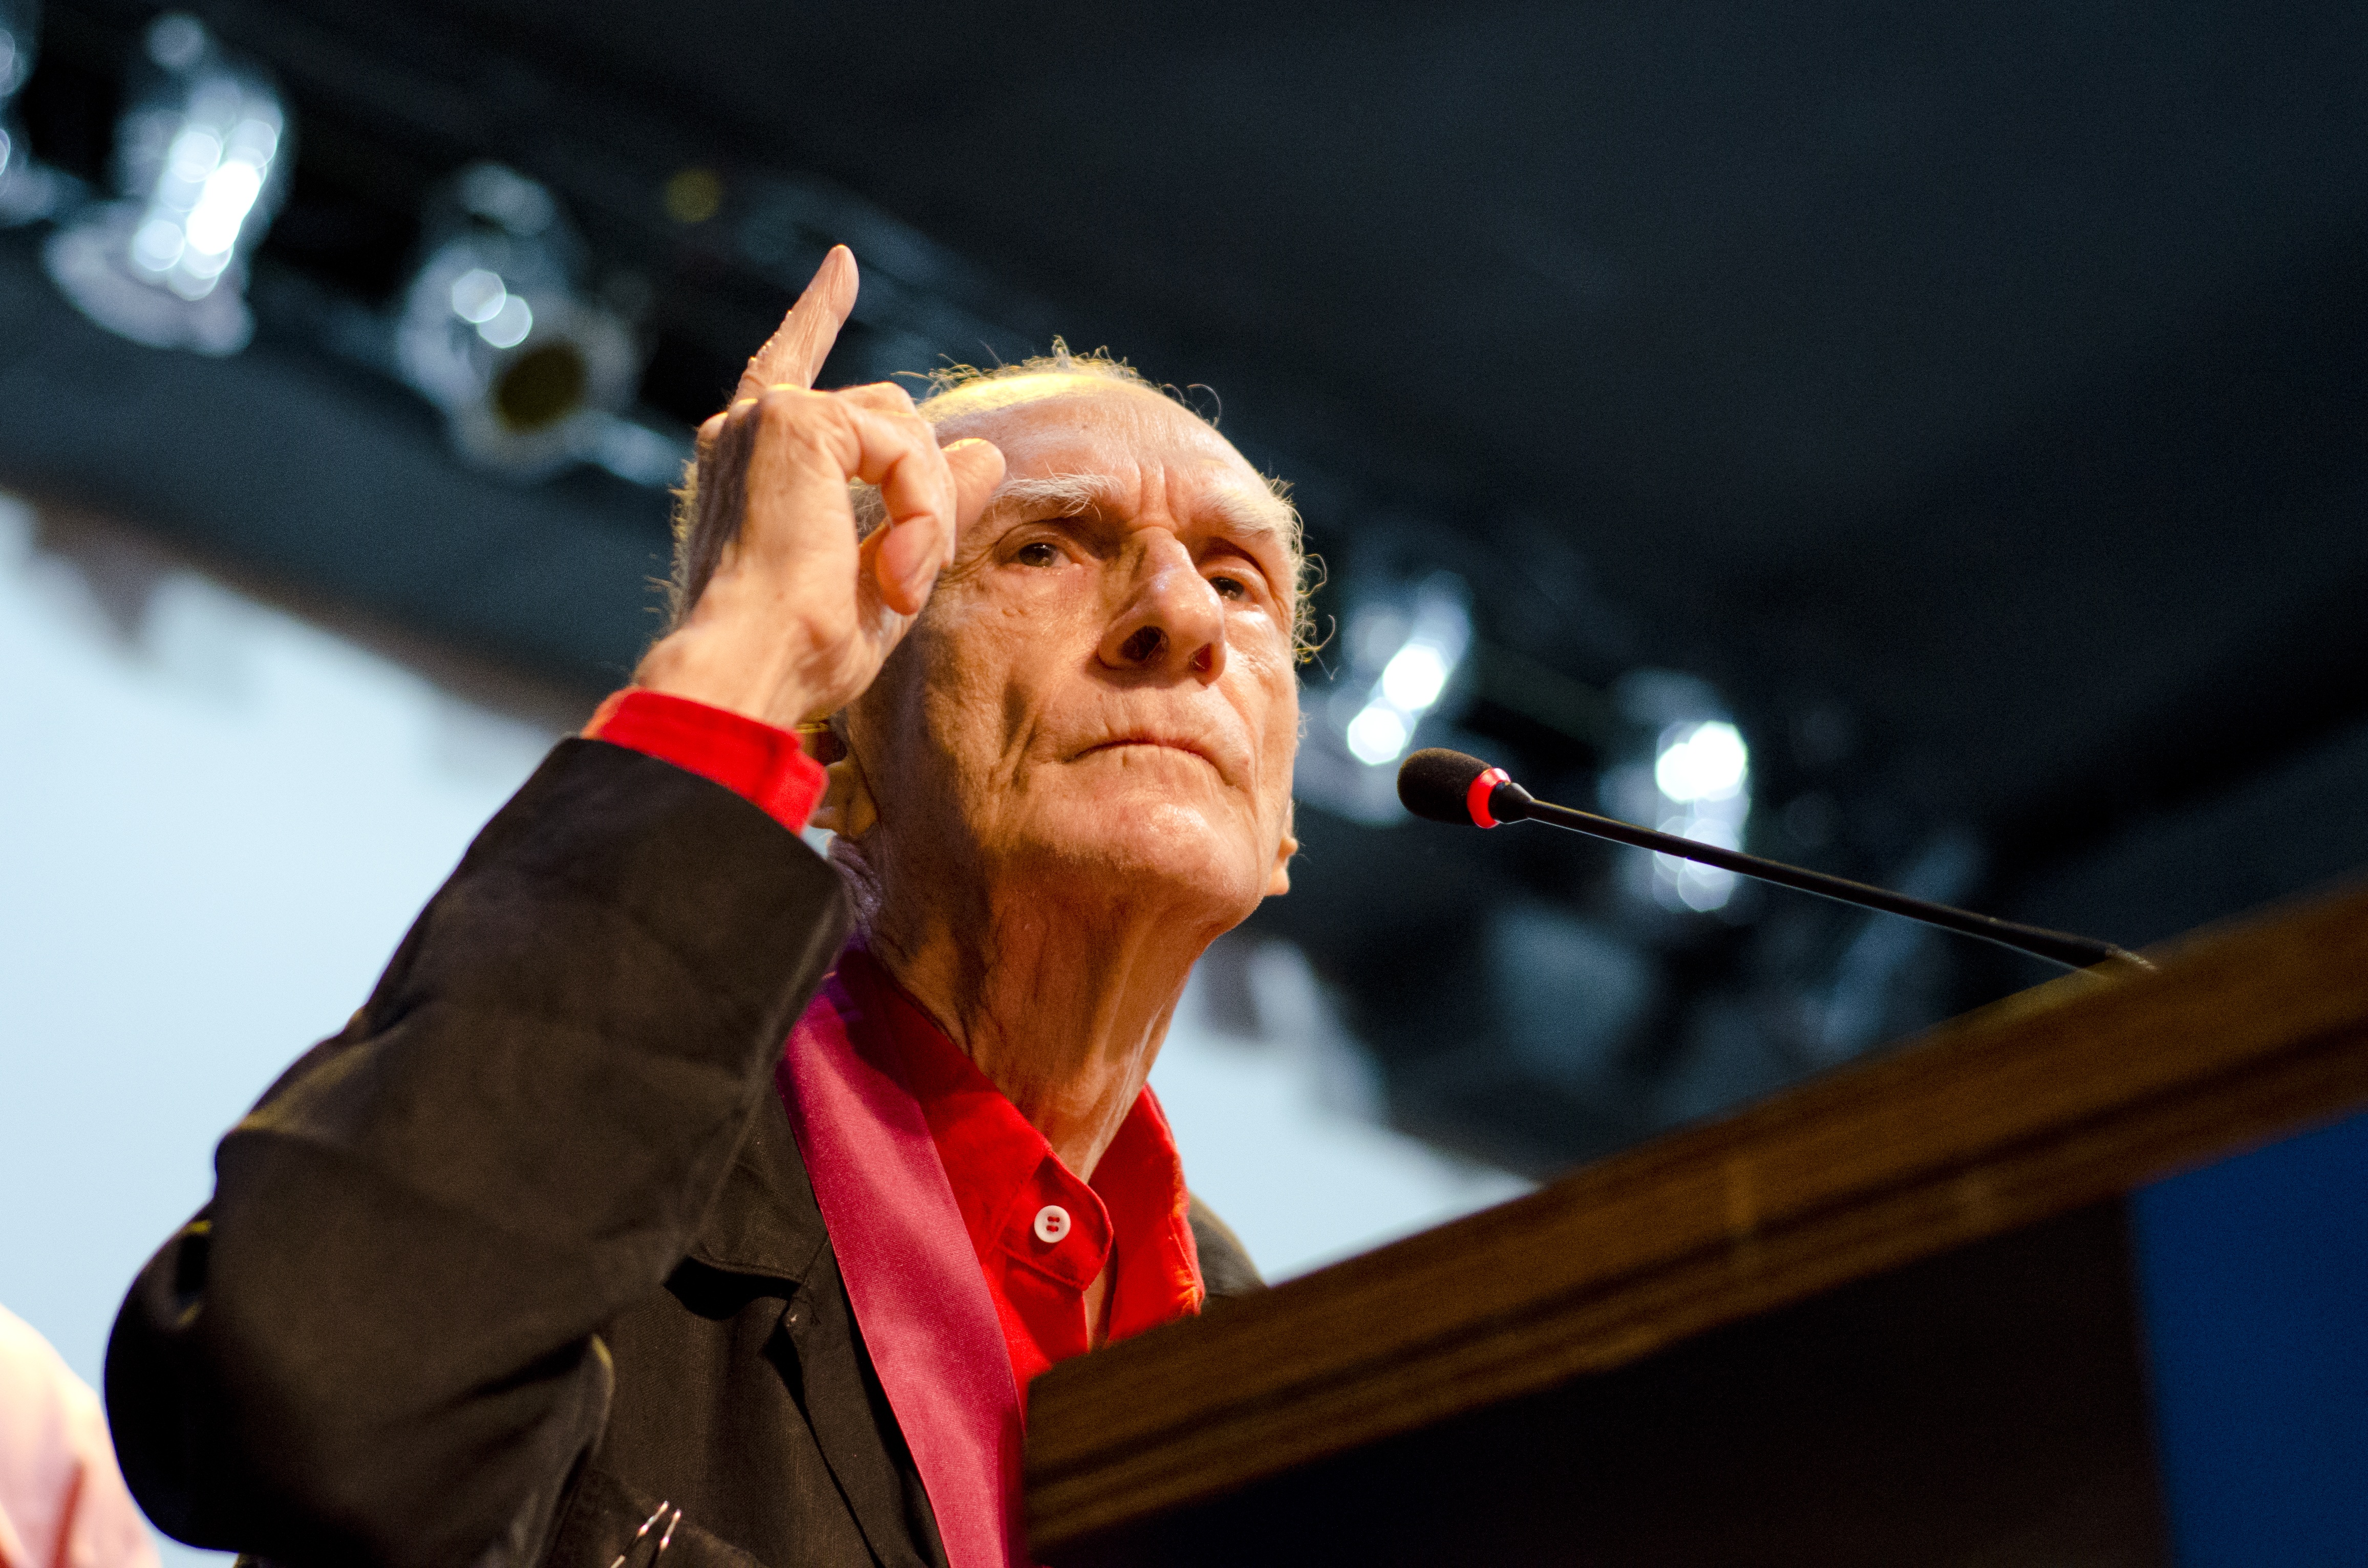
music, musician, writer, performance, singing, speech, poet, ariano suassuna, paraibano